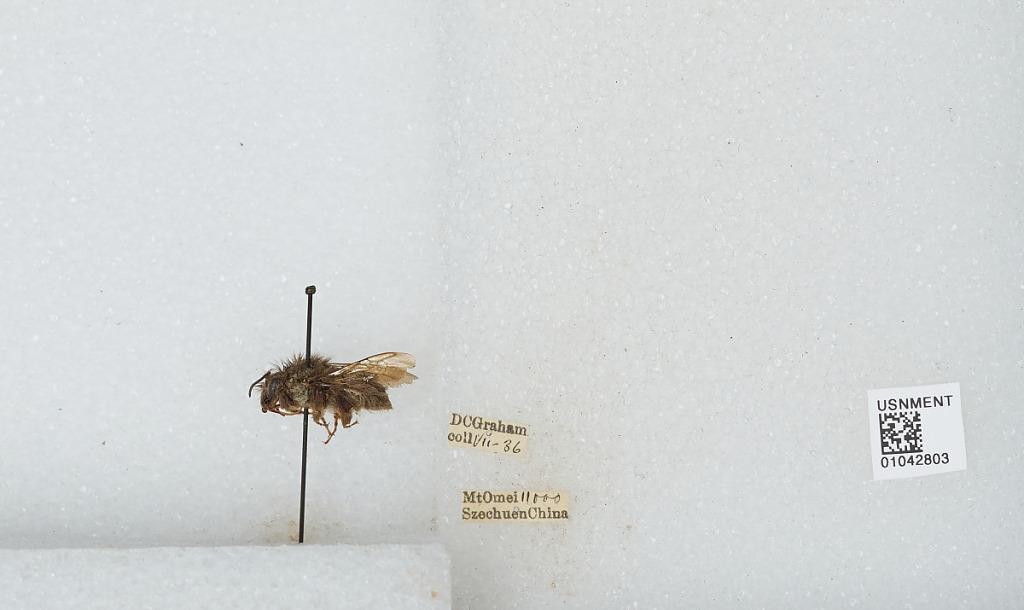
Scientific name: Bombus sp.
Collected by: D. Graham
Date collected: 1936-7-
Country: China
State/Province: Sichuan
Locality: Mount Emei